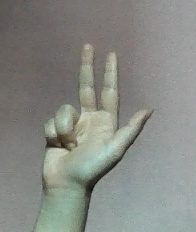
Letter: al